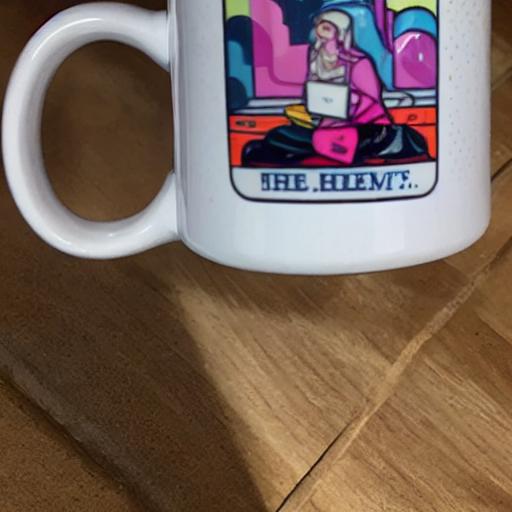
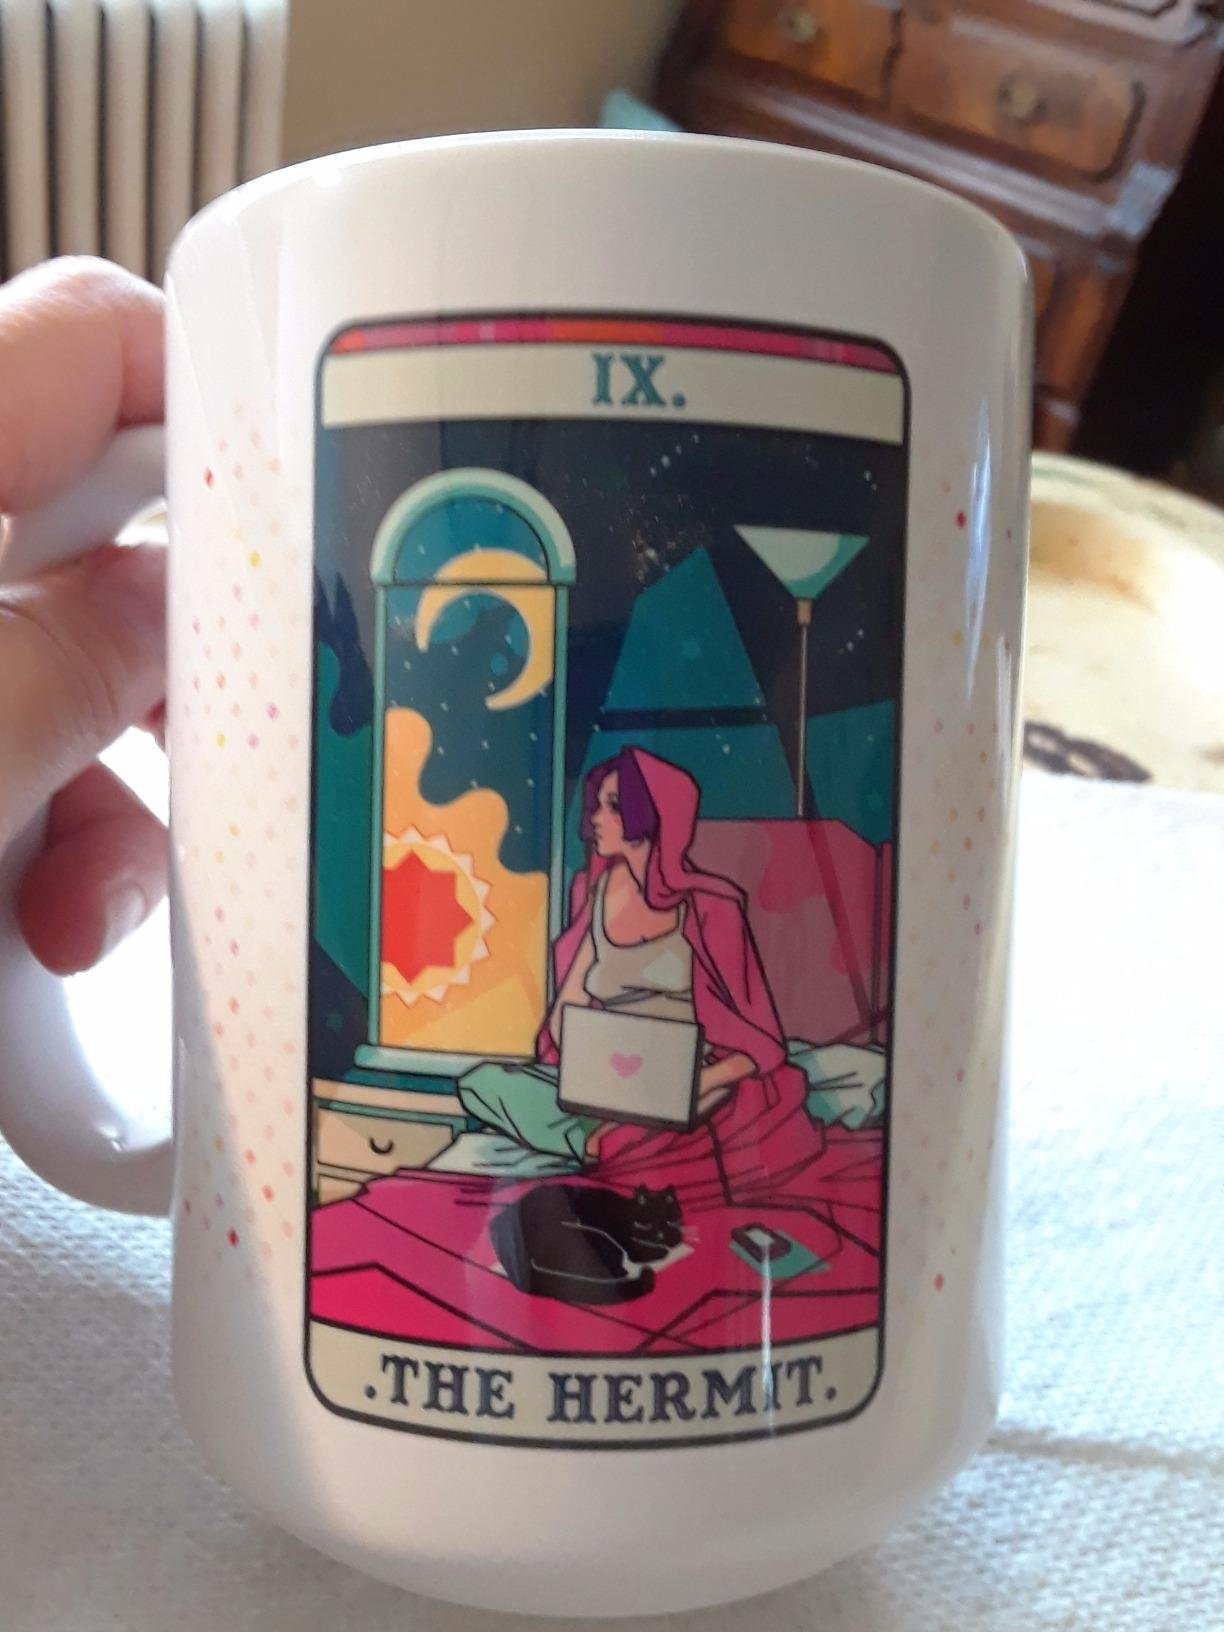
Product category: items_mug
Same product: no